Jack Riewoldt

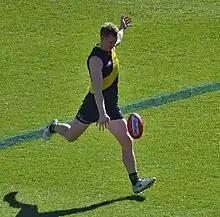
Riewoldt kicks in a pre-match warm up in May 2018

With the free-agency departure of full forward Ty Vickery in the off-season, Riewoldt would necessarily see more game-time in deep forward positions in 2017.